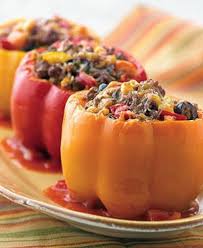
Yemek: biber_dolmasi